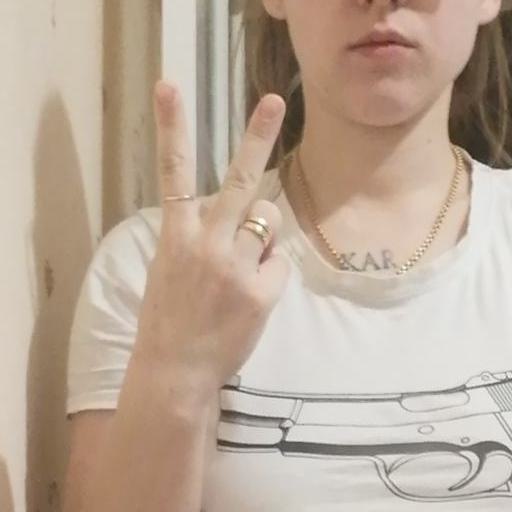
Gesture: peace_inverted